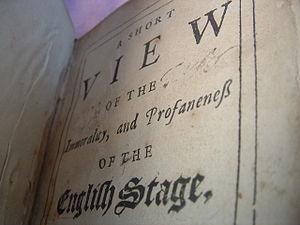
Jeremy Collier publia son pamphlet contre le théâtre, Short View of the Immorality and Profaneness of the English Stage, en mars 1698.